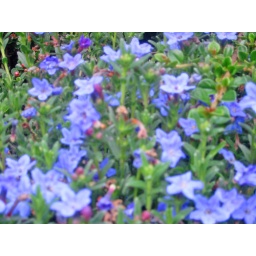
Blue flowers lining the front slope along Fauntleroy Way across the street from Lincoln Park in West Seattle.